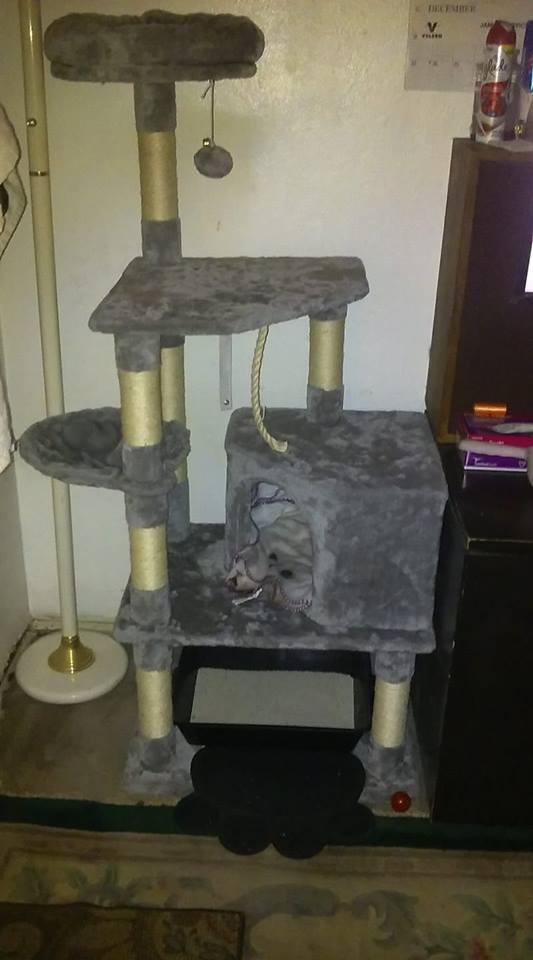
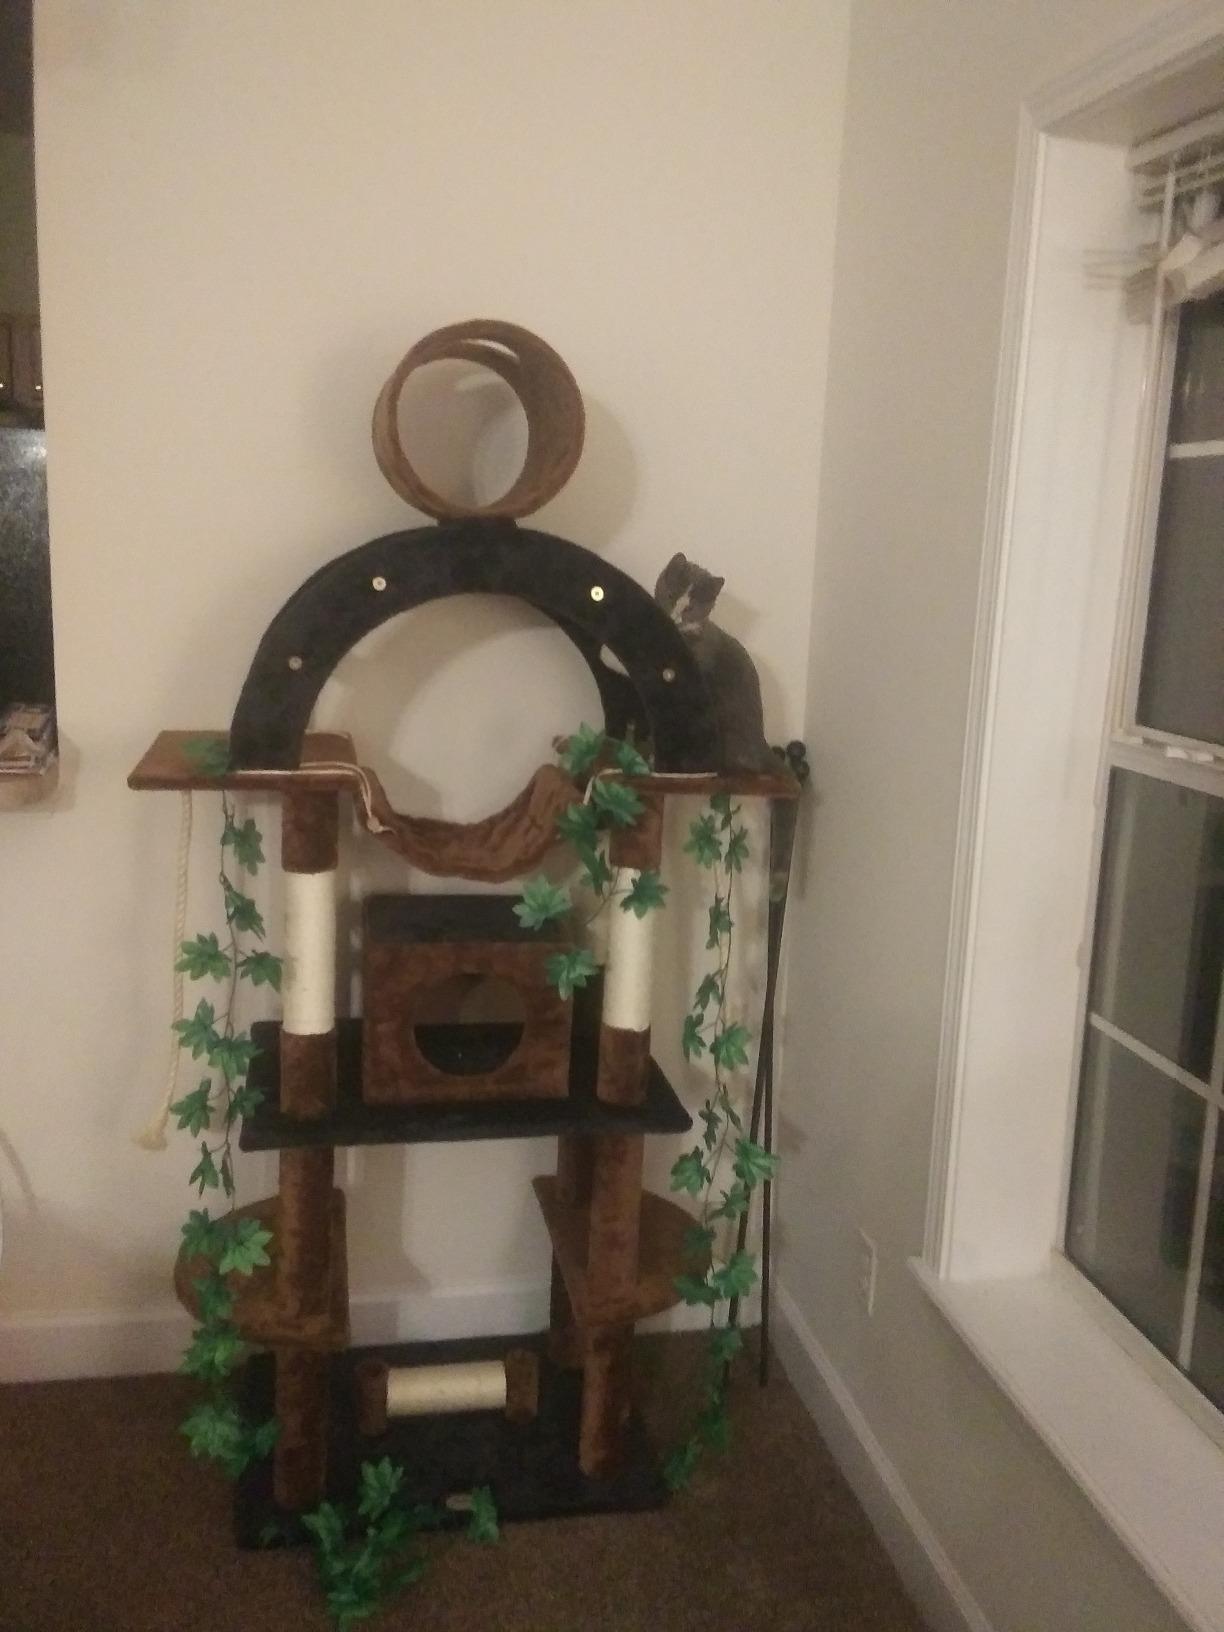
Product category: items_cat tree
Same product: no